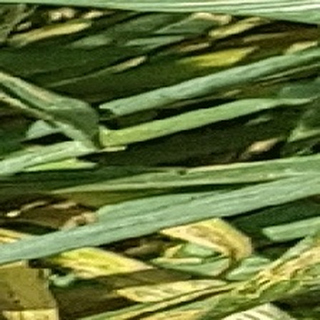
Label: wheat_yellow_rust